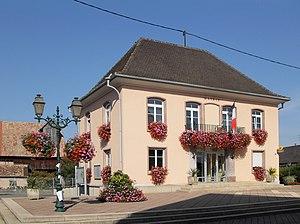
La mairie de Schœnau
Schœnau est une commune française. La commune est située dans le département du Bas-Rhin, en région Grand Est.